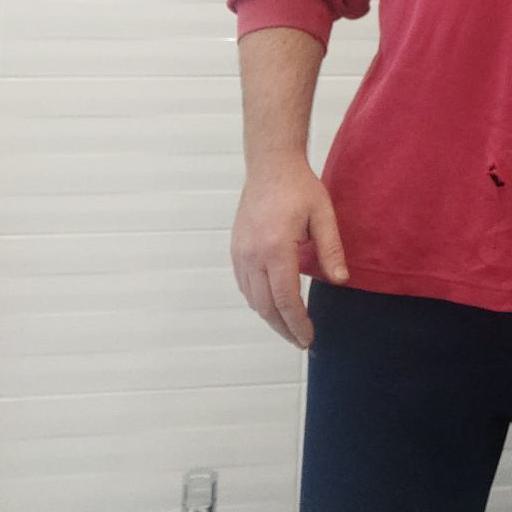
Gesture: no_gesture